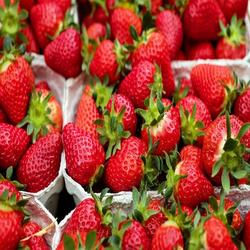
Label: Strawberry